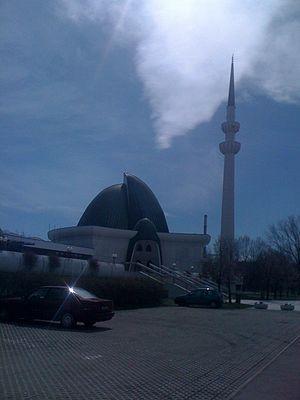
L'islam en Croatie a été introduit par l'Empire ottoman. Les musulmans représentent environ 1,5 % de la population de Croatie. La Communauté Islamique en Croatie est officiellement reconnue par l'État